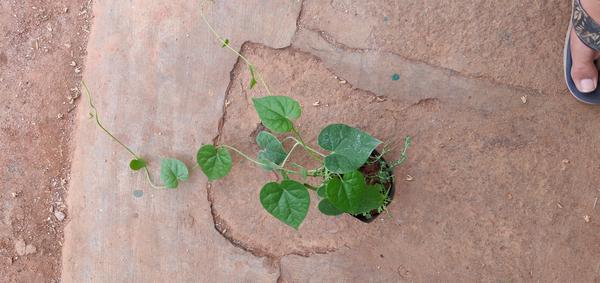
Plant: Amruta_Balli